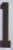
Number: 1